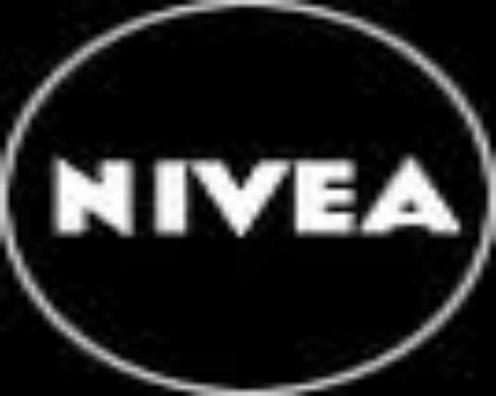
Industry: Necessities